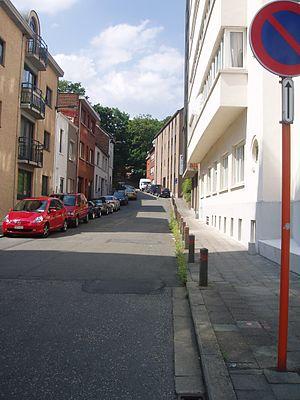
rue du Railway Auderghem Belgium
La rue du Railway est une impasse bruxelloise de la commune d’Auderghem qui aboutit à l’avenue Tedesco. Sa longueur est d’environ 100 mètres.